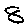
Label: 8